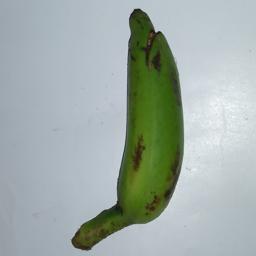
Banana variety: Champa Kola